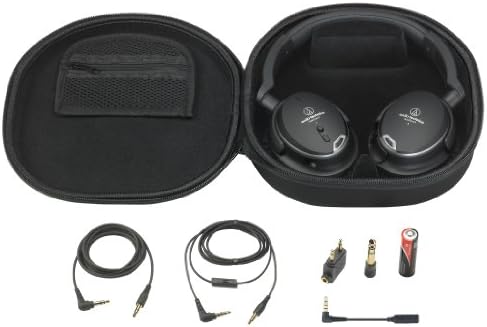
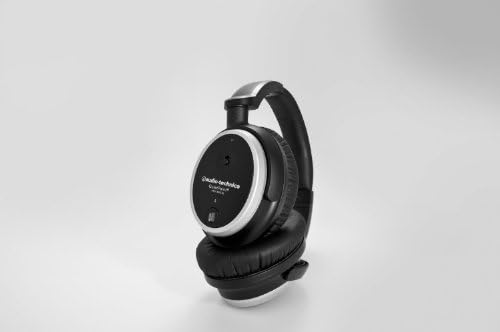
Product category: headphones
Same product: no